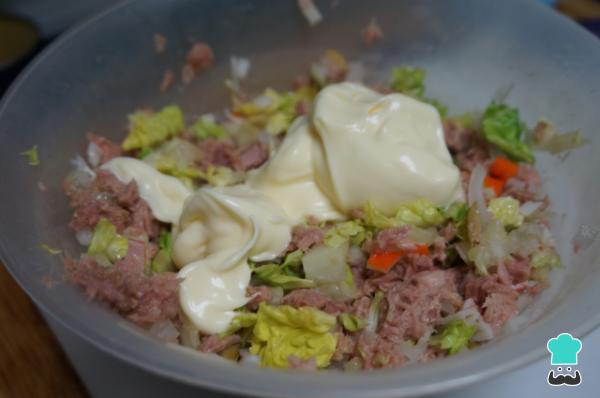
Mezcla todo los ingredientes bien. Añade unas cucharadas de mayonesa, puede ser casera o comprada, aunque con el calor es mejor la de bote. Mezcla, la cantidad será a tu gusto.